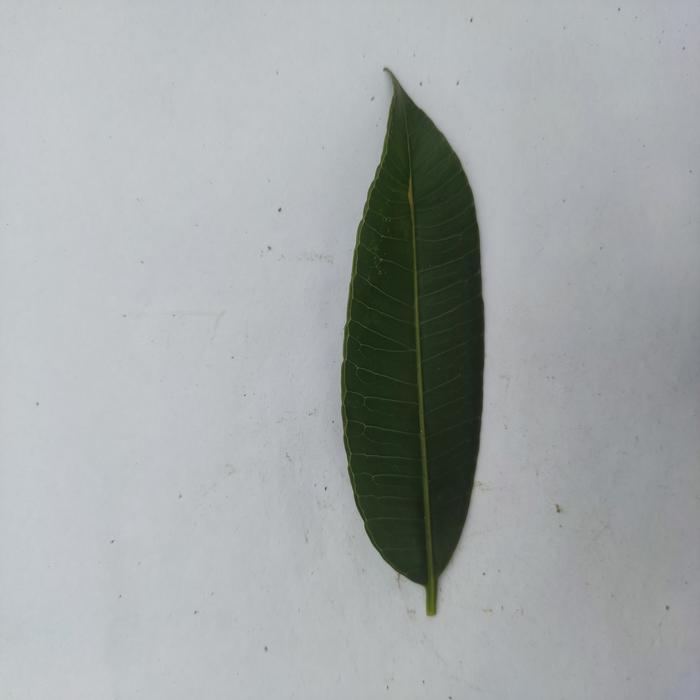
Crop: Hog Plum
Leaf condition: Heathy_Leaf